Party of Rights

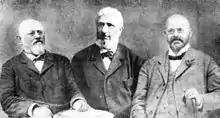
David Starčević, Ante Starčević and Mile Starčević

The Party of Rights was founded on 26 June 1861 when Ante Starčević and Eugen Kvaternik first presented the policies of the "Party of Rights" to the Croatian Parliament. They called for greater Croatian autonomy and self-rule at a time when Croatia was divided into several crownlands within the Habsburg Monarchy.